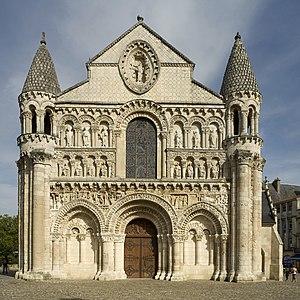
Notre-Dame-la-Grande est une église collégiale romane située à Poitiers. Caractéristique du style roman poitevin, sa façade sculptée est un chef-d'œuvre unanimement reconnu de l'art religieux de cette période. Les parois de l'intérieur sont peintes.
Une façade-écran est une forme de façade présentant des dimensions supérieures, en particulier en hauteur, au corps du bâtiment dont elle cache la vue. Un surcroît de décoration peut redoubler la différence entre l'avant et le reste de l'édifice.
La Nouvelle-Aquitaine est une région administrative française, créée par la réforme territoriale de 2015 et effective au 1ᵉʳ janvier 2016, après les élections régionales de décembre 2015.